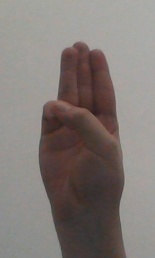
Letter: thaa